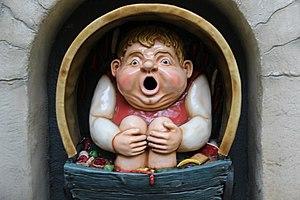
Le parc à thèmes néerlandais Efteling a fondé sa réputation sur les contes et légendes depuis 1952.